OBX Index

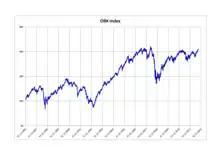
OBX Index 1996–2012

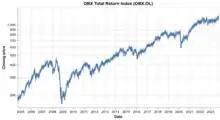
OBX Index 2004–2023, semi-log

The following 25 companies constitute the OBX list as of the semi-annual review effective 23 September 2024.